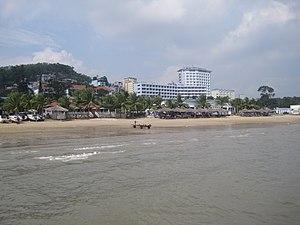
Ha Long Bay
La baie d'Ha Long, baie d'Halong ou baie d'Along est une vaste baie naturelle d'eau marine de plus de 43 000 hectares située entre Hạ Long et le parc national de Cat Ba de l’île de Cat Ba, dans le golfe du Tonkin de la mer de Chine méridionale, de la province de Quảng Ninh au nord du Vietnam, à la frontière chinoise du Dongnan Qiuling, à 170 km à l'est de la capitale Hanoï. Ses 120 km de côte littorale, son panorama marin naturel préservé spectaculaire et exceptionnel de 1 969 îles karstiques calcaires immergées, et la richesse biologique de son écosystème tropical lui valent d'être inscrite sur la liste du Patrimoine mondial de l'UNESCO depuis le 17 décembre 1994. Ce site du club des plus belles baies du monde, élu en 2011 une des sept nouvelles merveilles de la nature, est une des plus importantes destinations de tourisme au Vietnam et de tourisme du monde avec 2,5 millions de visiteurs annuels en 2015.